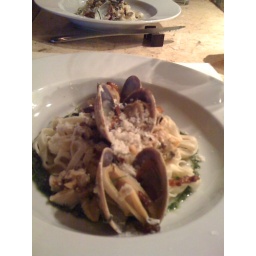
Manila clams, house cured pancetta, goat cheese over house-made pasta.